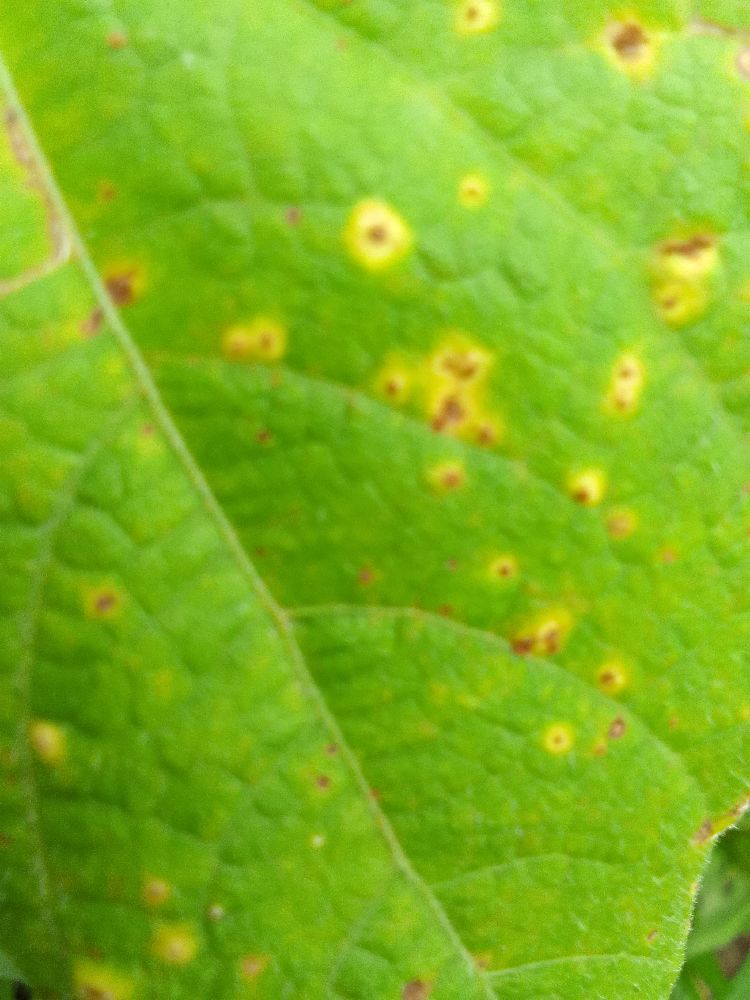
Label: rust